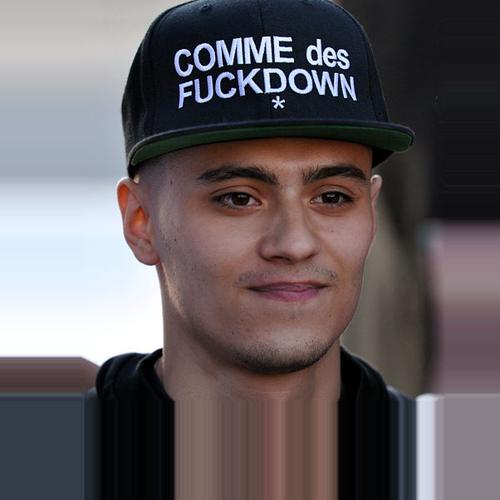
Age: 22